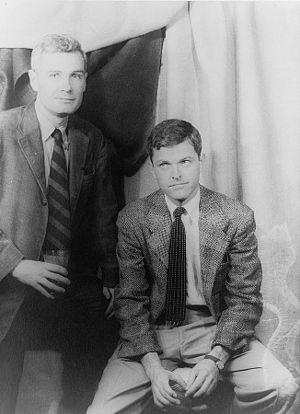
Donald Windham, né le 2 juillet 1920 à Atlanta, en Géorgie, et mort le 31 mai 2010 à New York, est un écrivain et romancier américain. Il est connu pour ses solides amitiés nouées avec Truman Capote et Tennessee Williams.